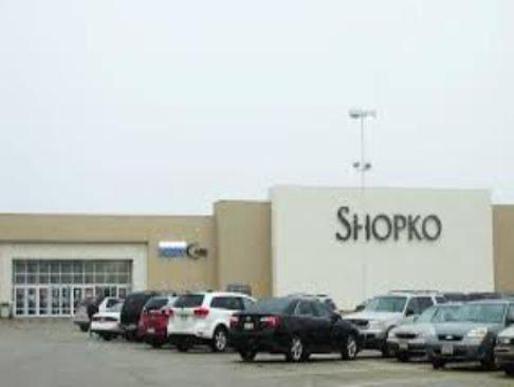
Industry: Others